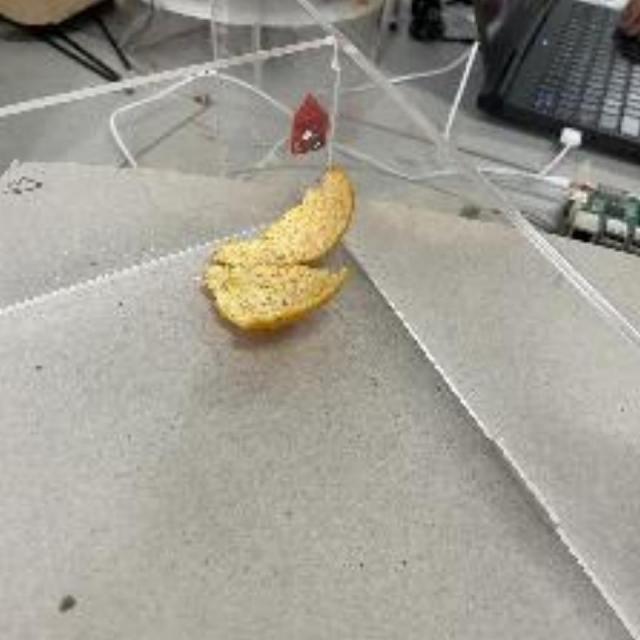
Label: peels